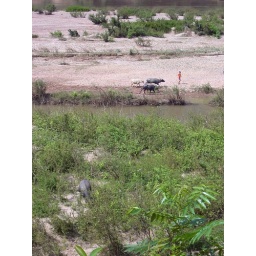
A boy leads his water buffalo home. One has gone browsing near our huts.